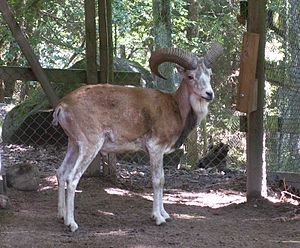
Får (slægt)
Urial (Ovis vignei)
Får er en slægt af planteædende drøvtyggere af middel størrelse. De vilde får lever i forskelligartede miljøer, og har været i stand til at tilpasse sig både varme og kolde områder, f.eks. middelhavsområdet, Sibirien og Alaska. De findes ofte i dag i bjergområder.